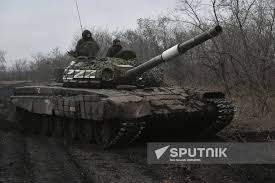
Label: Tank